1968 Intercontinental Cup

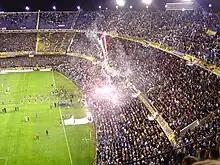
"La Bombonera", home of Boca Juniors, was typically used as the home venue for Estudiantes in the Copa Libertadores, under manager Osvaldo Zubeldía

Upon their arrival in Buenos Aires, the Manchester United team might have expected a negative reception from the locals, given the violence that dogged the 1967 Intercontinental Cup between Celtic and Racing Club de Avellaneda. On the contrary, the players were welcomed warmly, with parties and even a polo match organised in their honour. An official reception was organised for the Manchester United team, which manager Matt Busby took his team along to with the intention of establishing good relations with their Argentine counterparts; however, the Estudiantes side pulled out at the last minute, causing Busby much irritation.